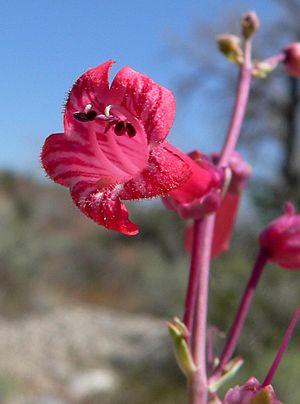
Penstemon est un genre très vaste de plantes à fleur d'Amérique du Nord traditionnellement classées dans la famille des Scrophulariaceae.